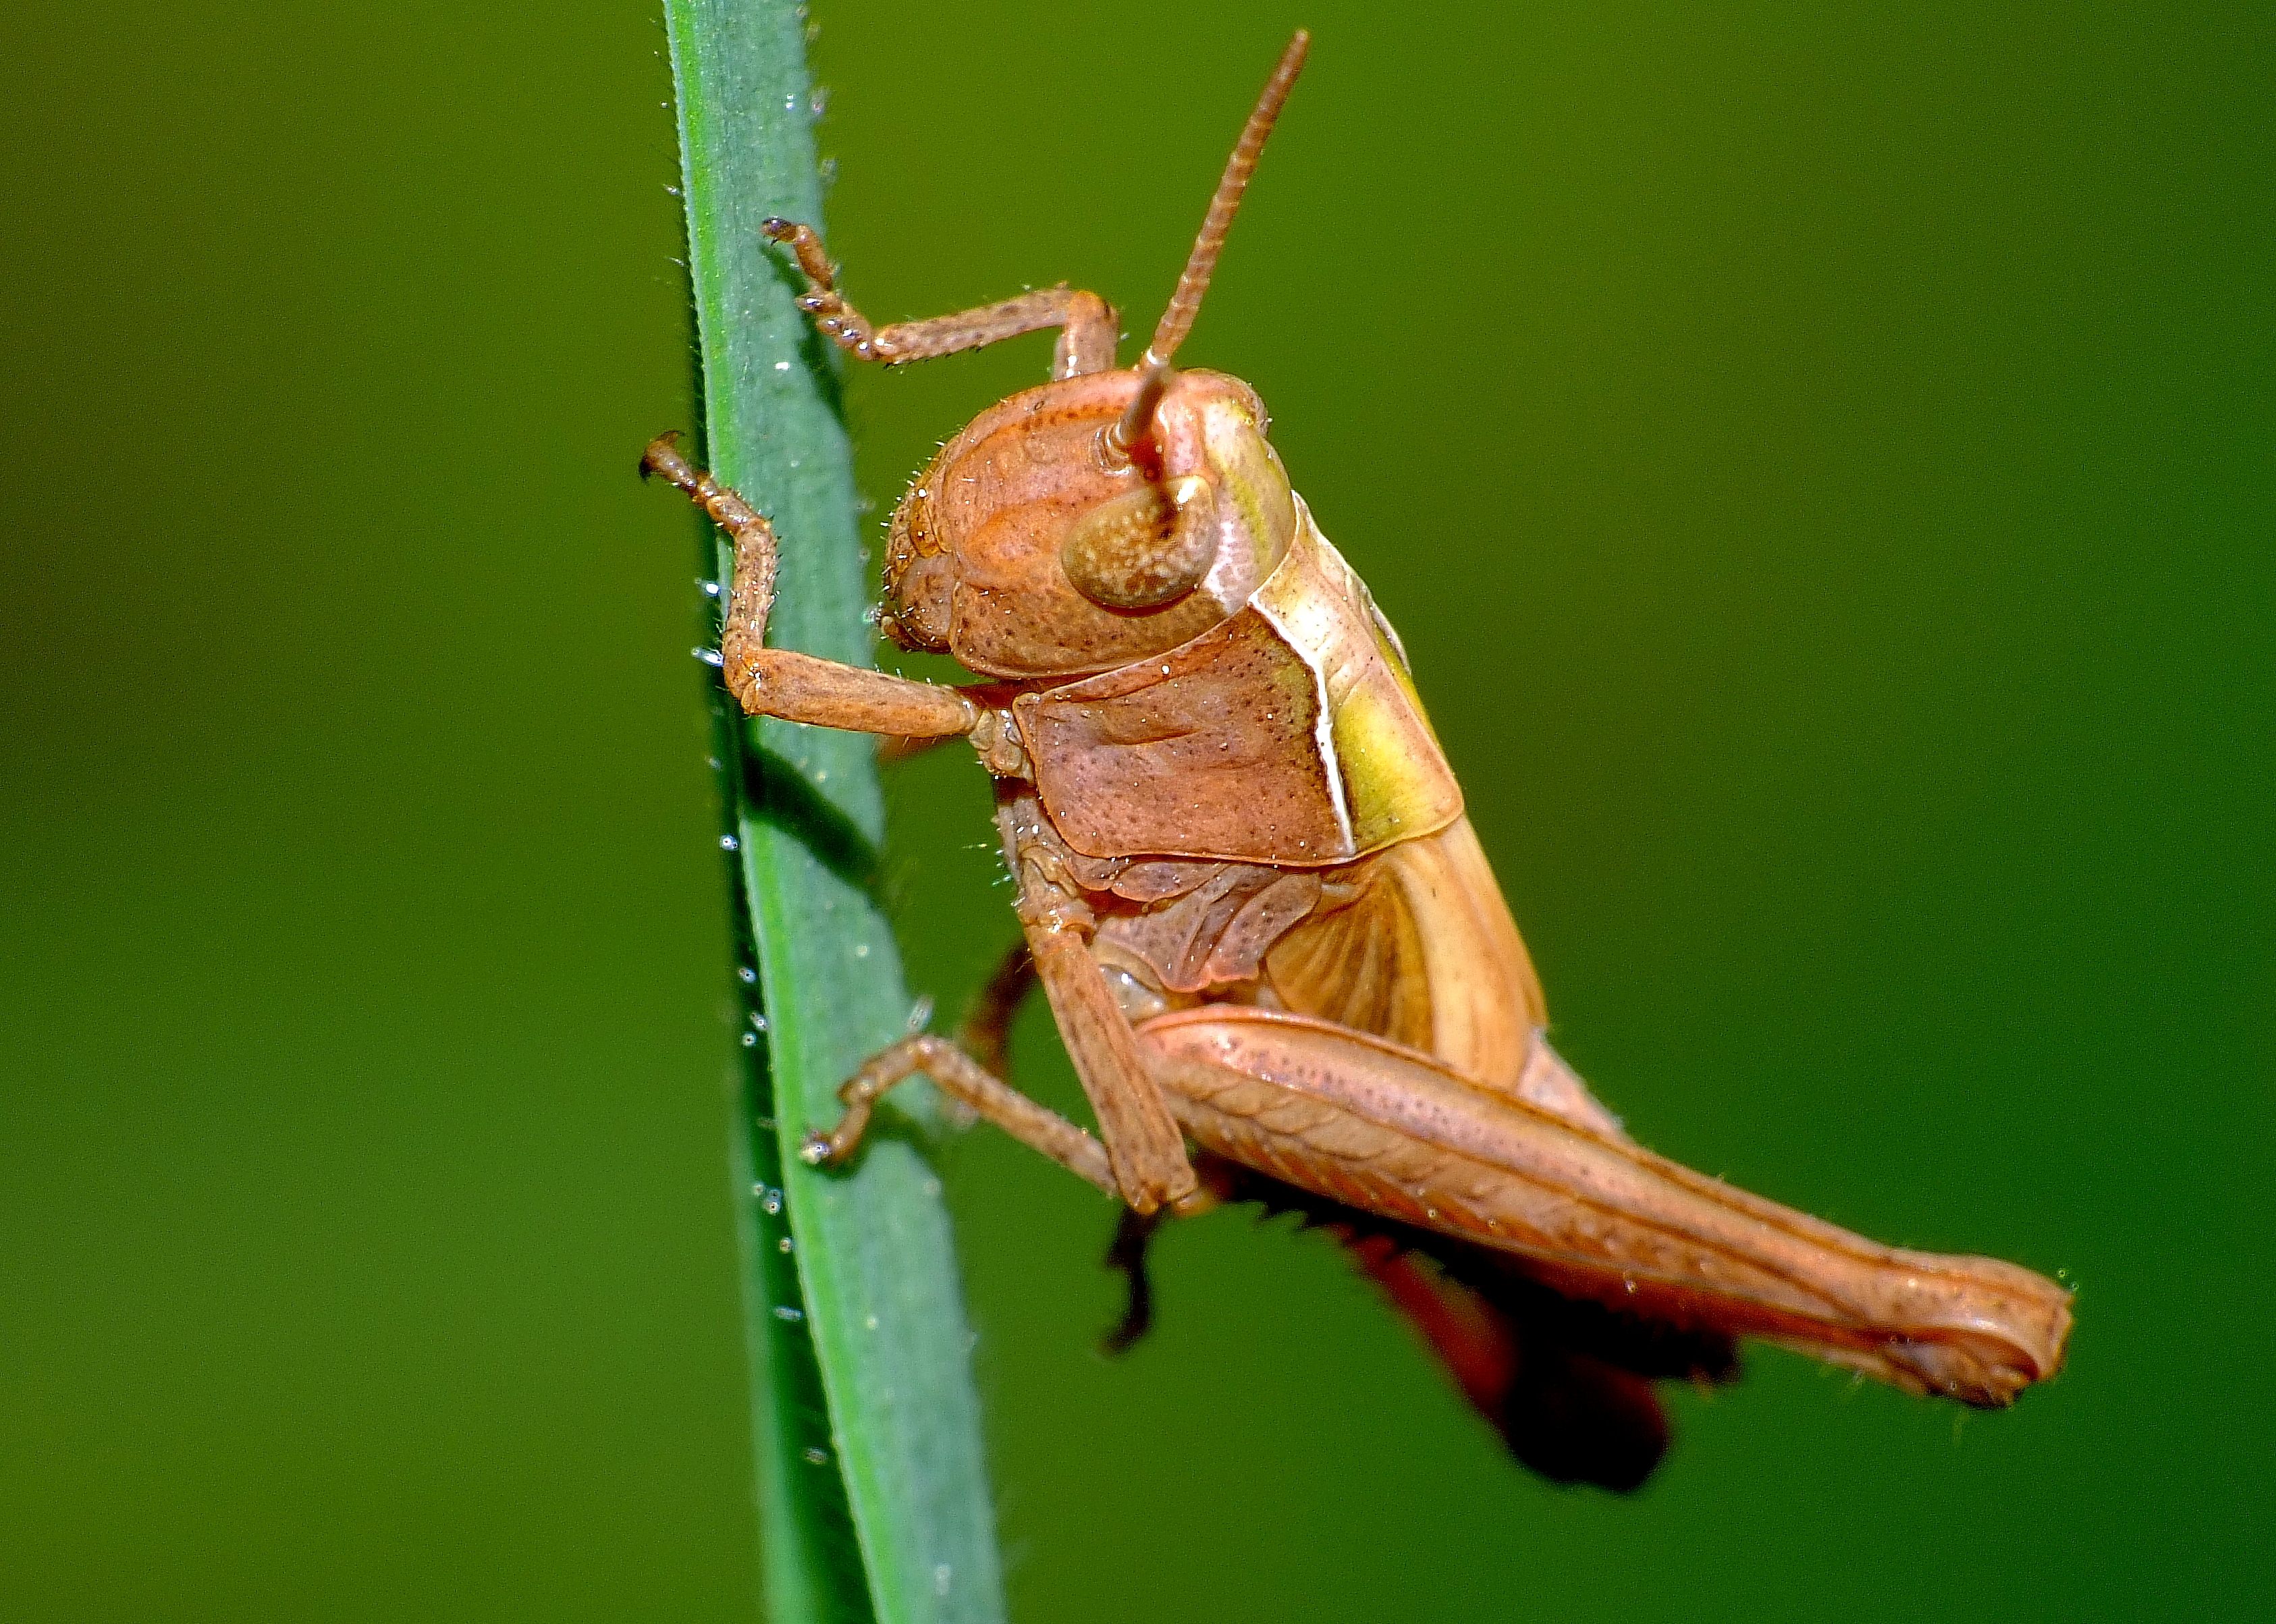
nature, photography, insect, macro, fauna, invertebrate, close up, animals, mantis, naturaleza, grasshopper, locust, ggl1, gaby1, xovesphoto, animales, gphoto, raynox250, fujifilmxs1, macro photography, arthropod, plant stem, true bugs, cricket like insect